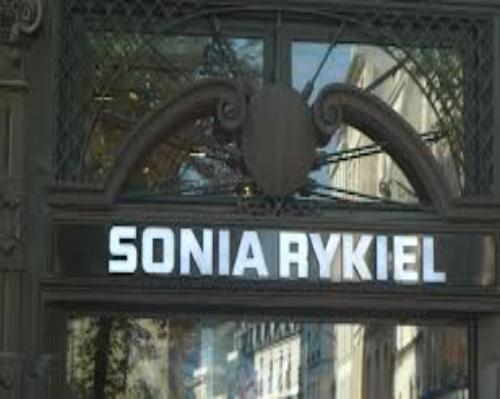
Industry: Clothes